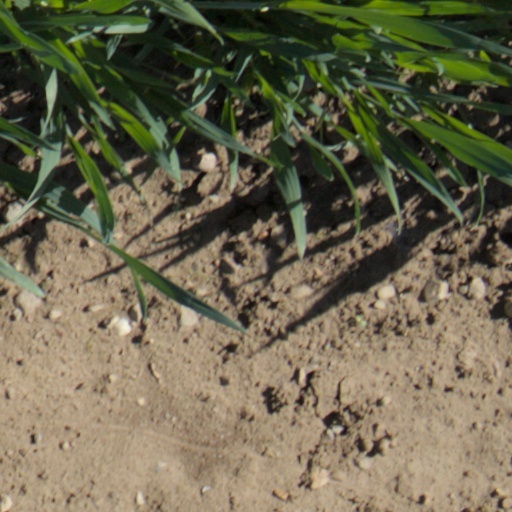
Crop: wheat